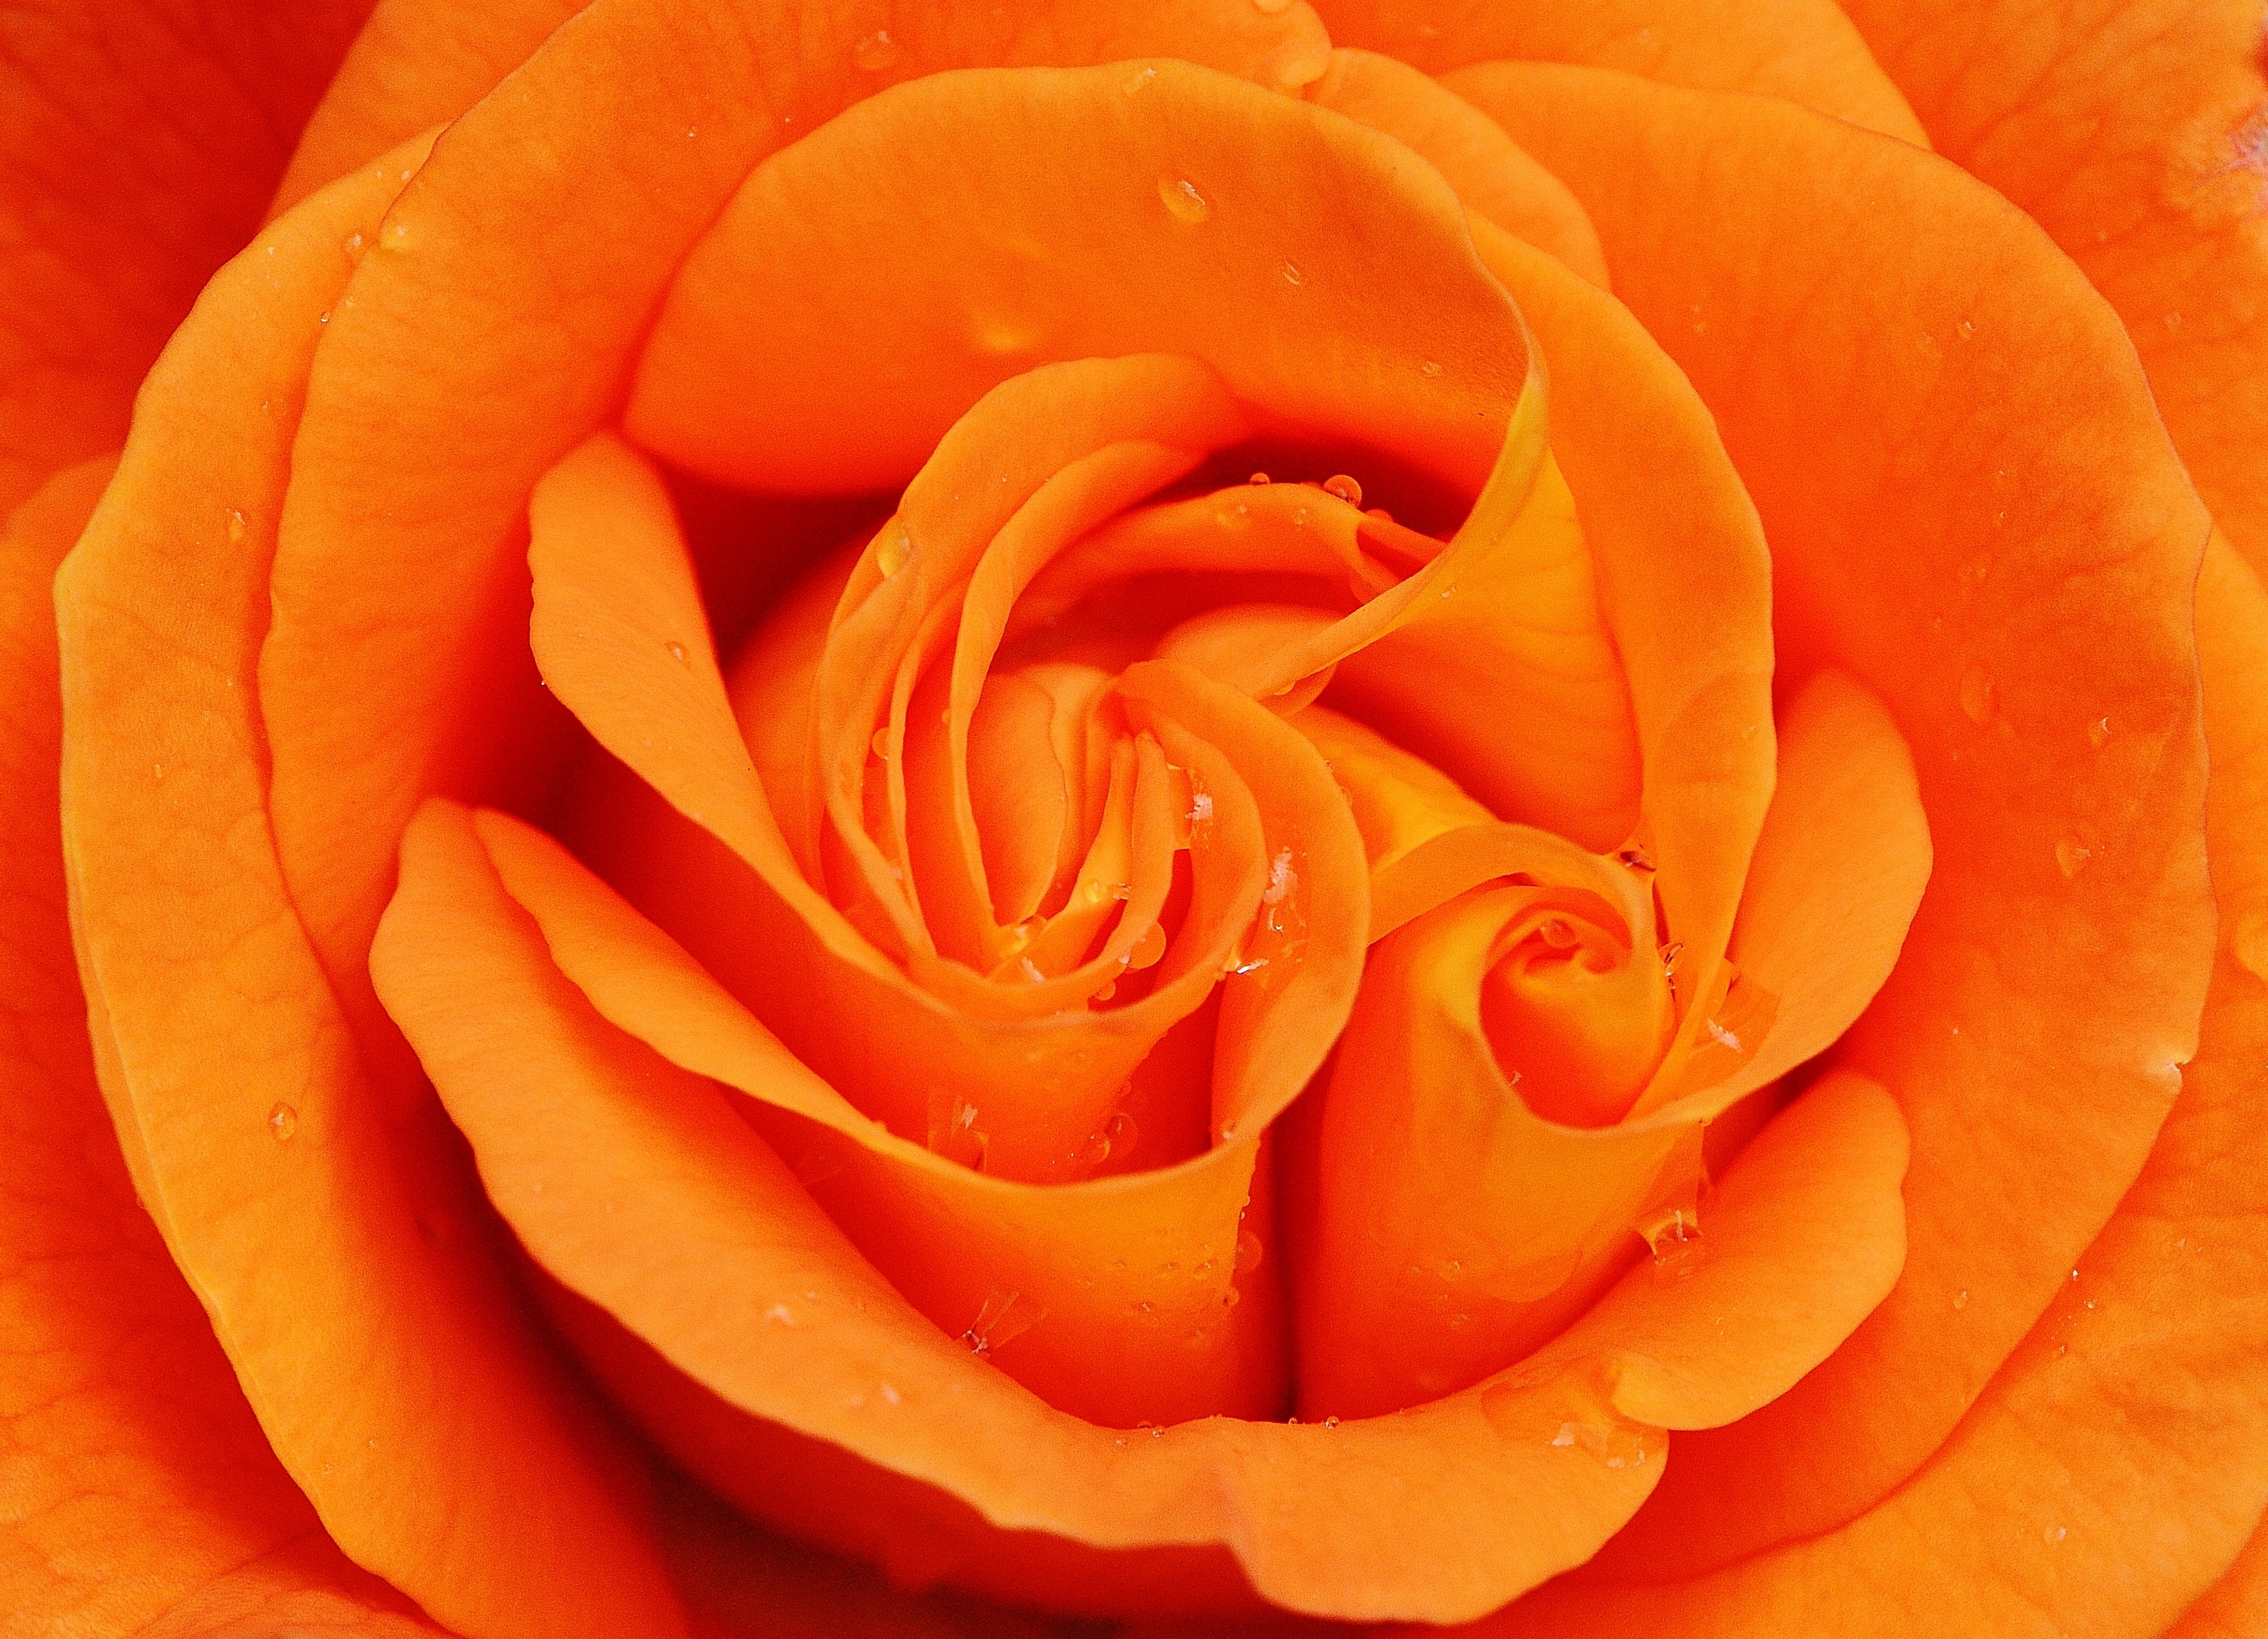
nature, blossom, plant, flower, petal, bloom, rose, orange, yellow, garden, close, close up, floribunda, macro photography, rose blooms, flowering plant, garden roses, rose family, orange roses, land plant